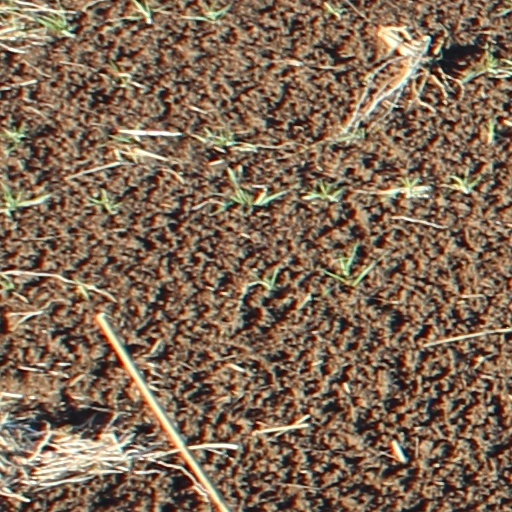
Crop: wheat